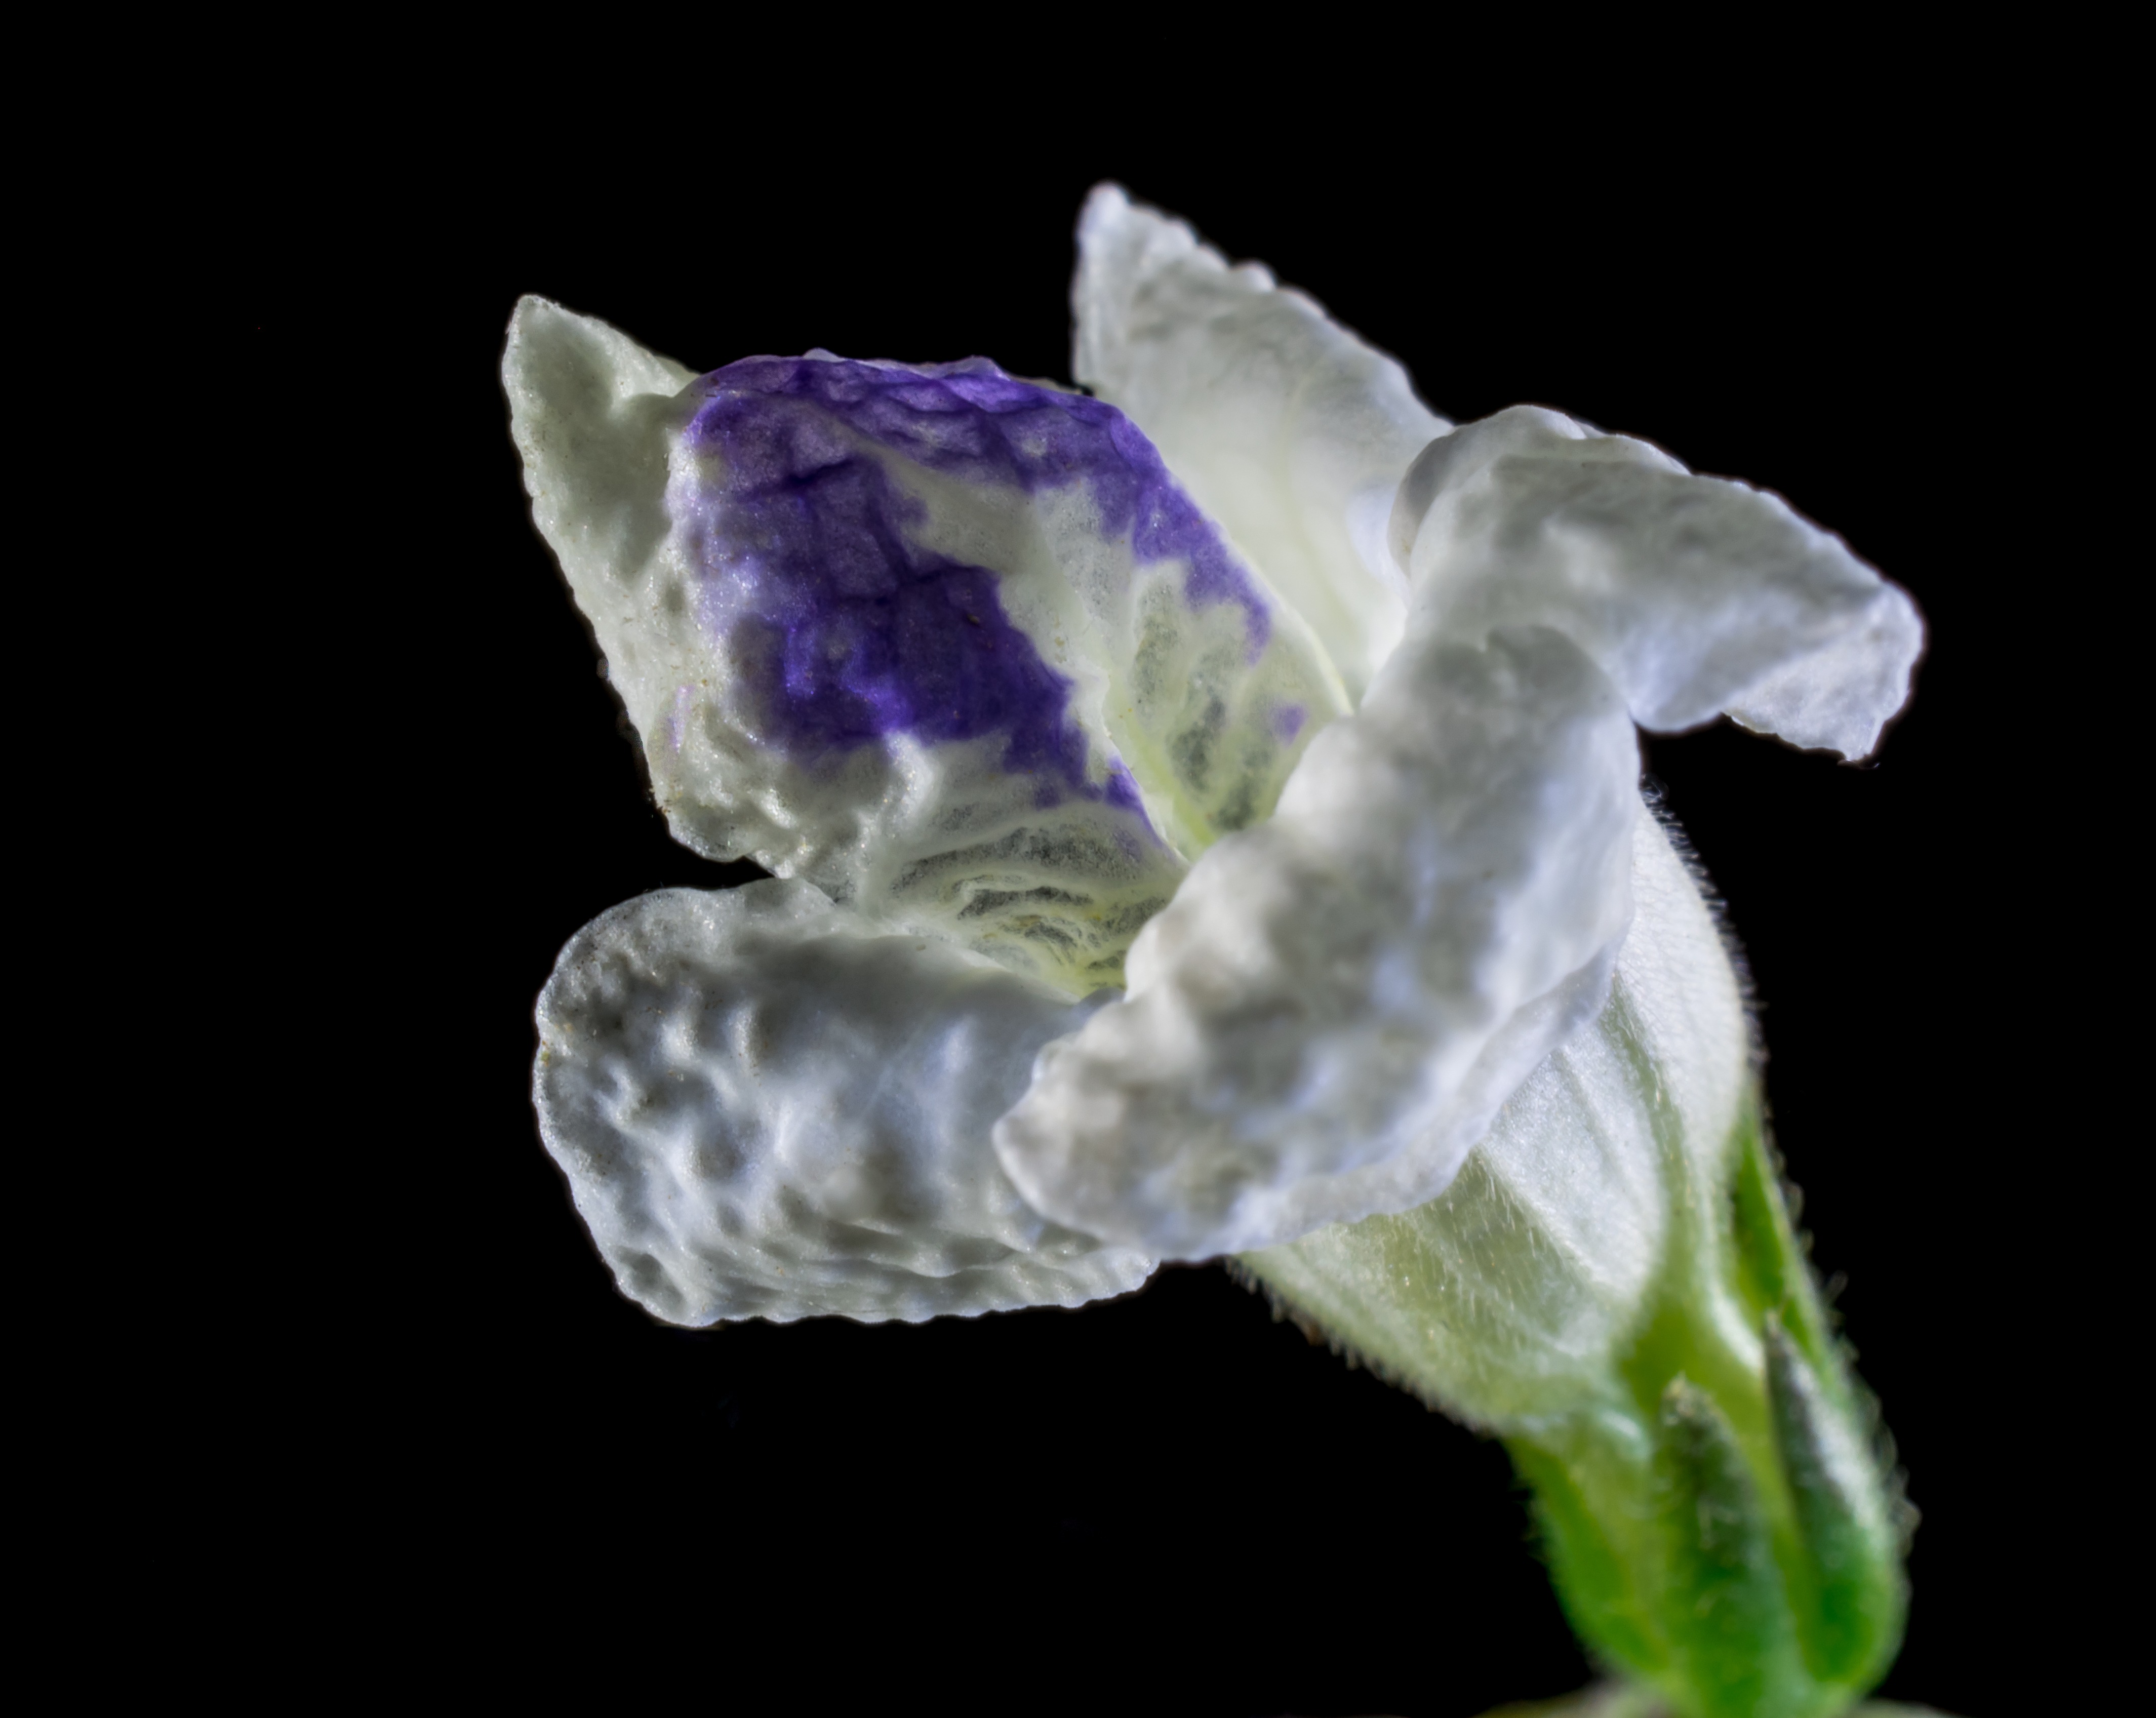
plant, leaf, flower, petal, wild flower, organ, macro photography, flowering plant, small flower, white purple, land plant